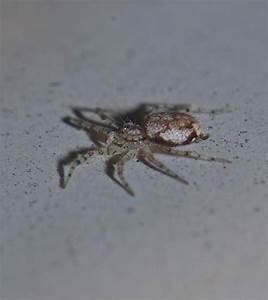
Label: spider